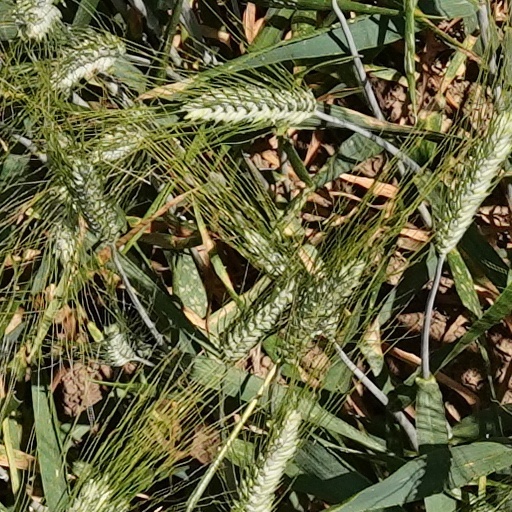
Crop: wheat